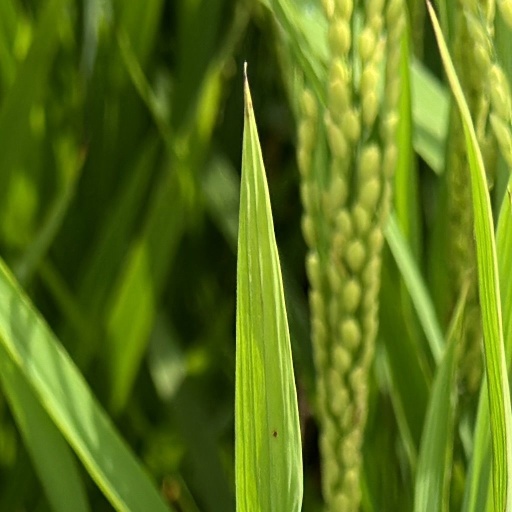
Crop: rice